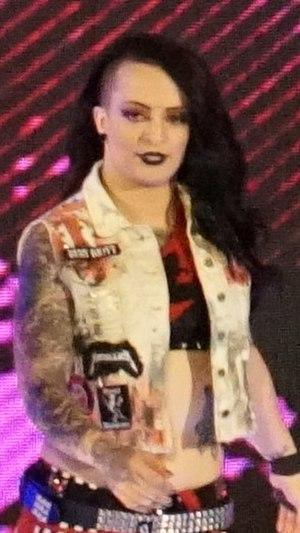
Dori Prange est une catcheuse américaine connue sous le nom d'Heidi Lovelace. Elle travaille actuellement à la World Wrestling Entertainment, dans la division Raw, sous le nom de Ruby Riott.